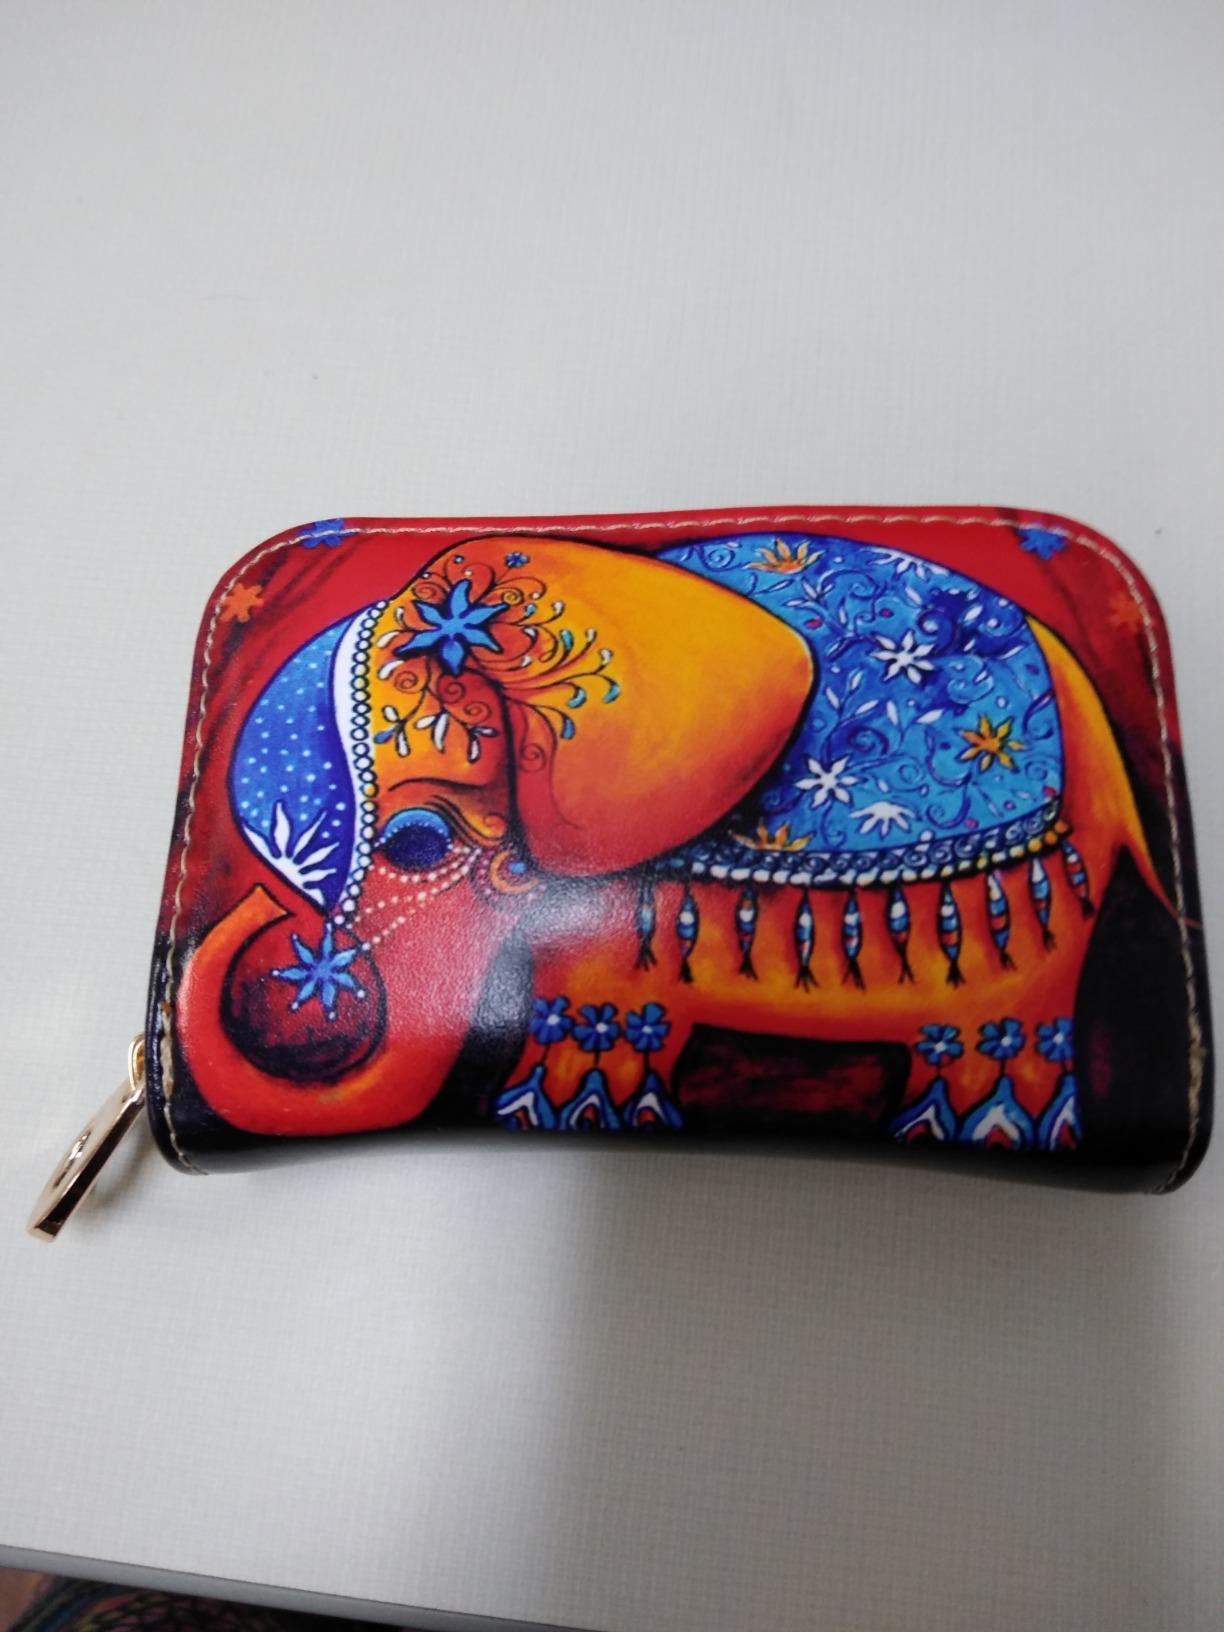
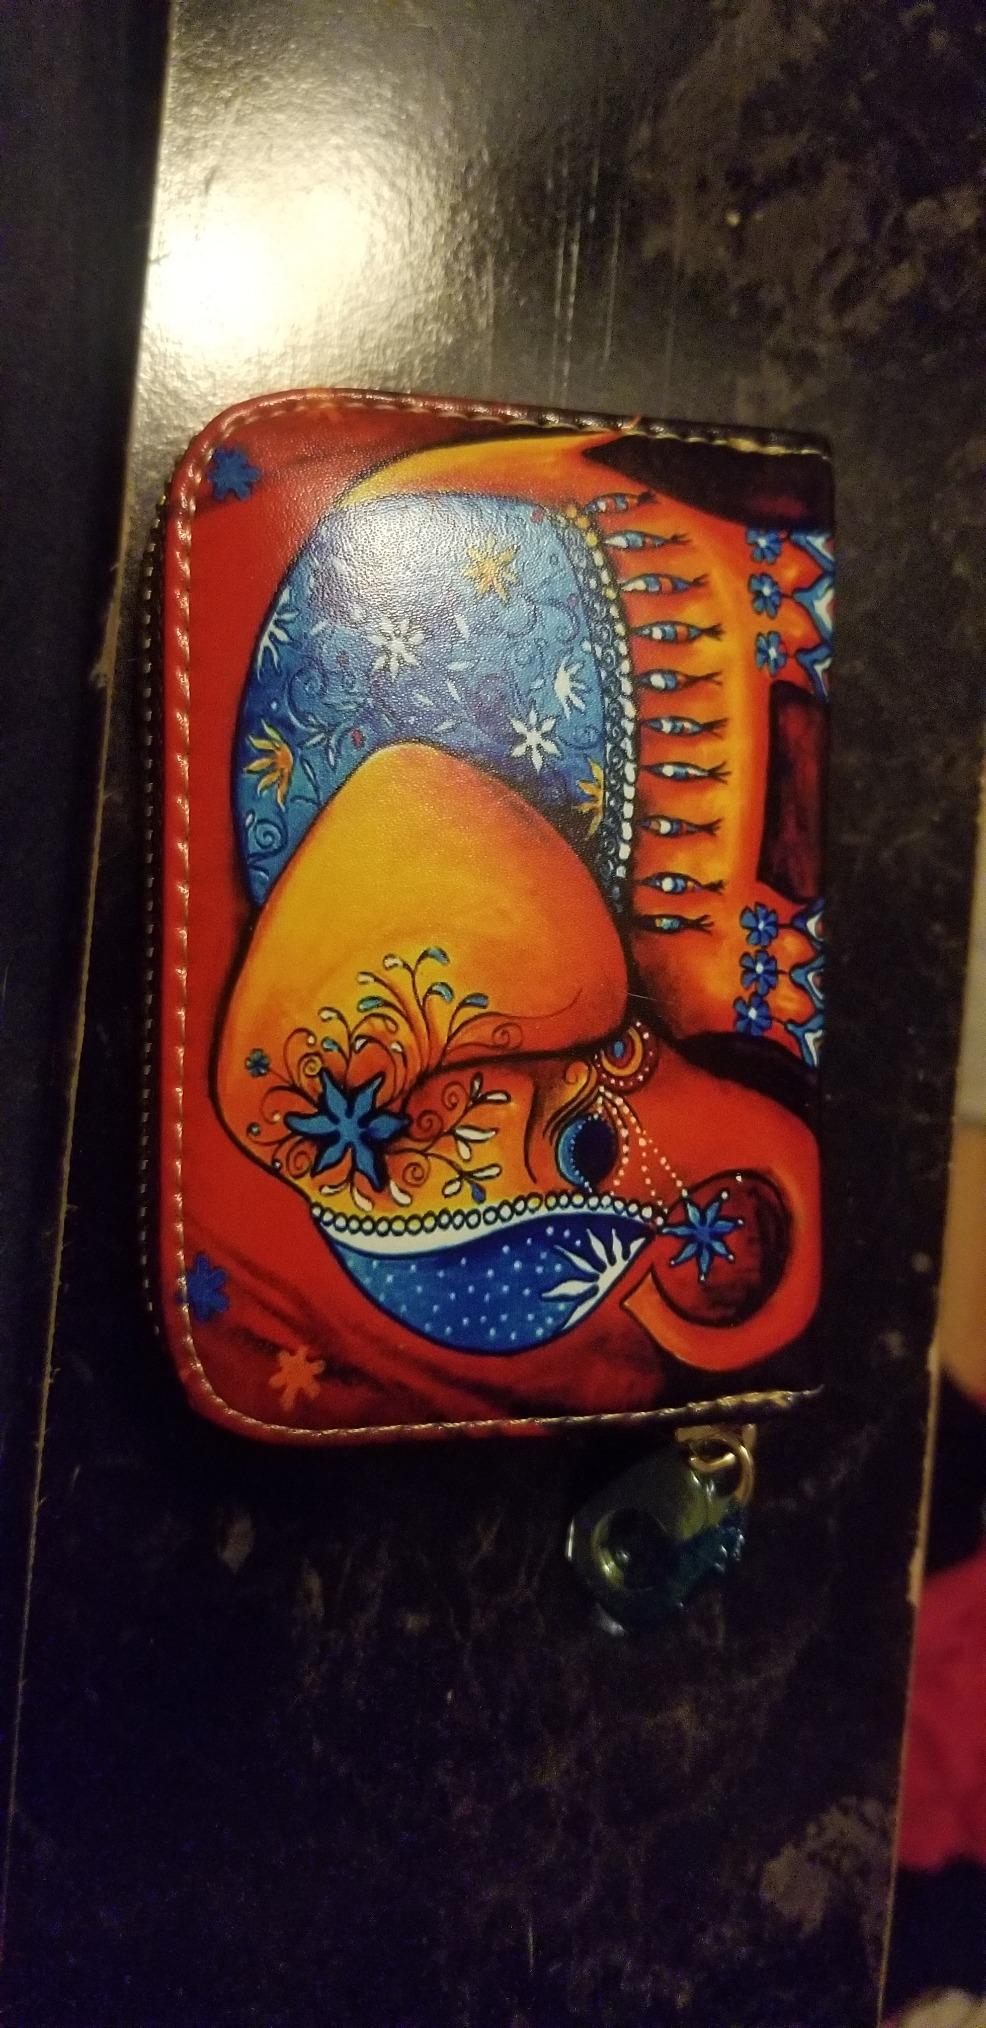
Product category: accessories_keychain
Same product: yes